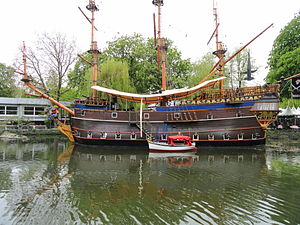
Fregatten Sct. Georg III
Fregatten Sct. Georg III i maj 2012.
Fregatten Sct. Georg III er et restaurantskib, der er fast forankret i Tivoli Søen i forlystelsesparken Tivoli i København. Skibet blev søsat i 1993 og huser siden 2008 restauranten Pirateriet. Adgang sker via landgangen, der ligger bag Glassalen.